Matilda of Scotland

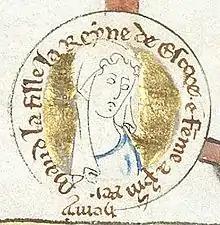
13th century depiction on a family tree

Matilda of Scotland (originally christened Edith, 1080 – 1 May 1118), also known as Good Queen Maud, was Queen consort of England and Duchess of Normandy as the first wife of King Henry I. She acted as regent of England on several occasions during Henry's absences: in 1104, 1107, 1108, and 1111.